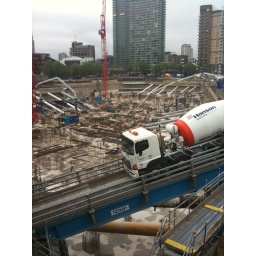
New development of two towers near Thames river boat service